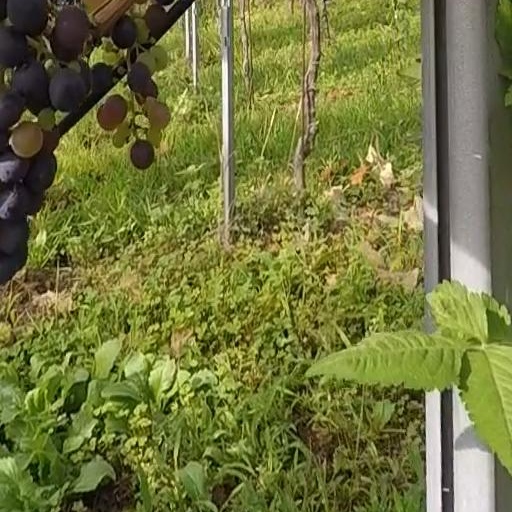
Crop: grape